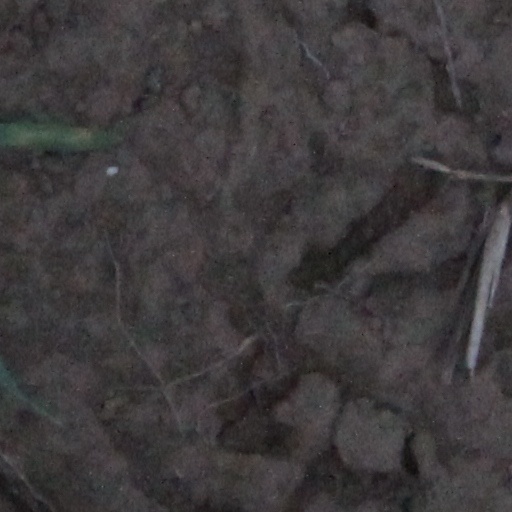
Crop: wheat